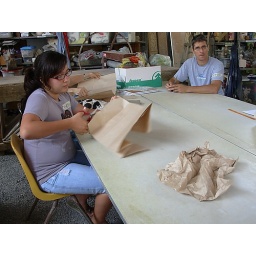
Cut a paper bag down the seam, and cut away the bottom. Cut in half, this creates two covers.